Uriah Butler Highway

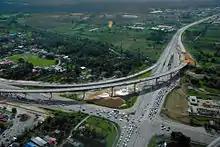
An intersection of Churchill–Roosevelt Highway and Uriah Butler Highway, 2009

The Uriah Butler Highway is generally considered the more important of the two north-south highways on Trinidad, as it carries both traffic from the Sir Solomon Hochoy Highway and traffic from areas north of Chaguanas. Because of this, it suffers from congestion on most weekdays.